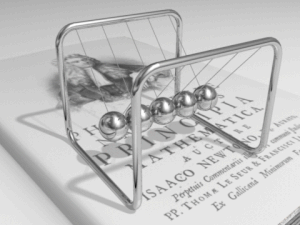
Newtons tredje lov
Newton's vugge stående ovenpå et eksemplar af Principia. Newtons vugge illustrerer Newtons tredje lov, idet kuglen stopper, når den rammer de øvrige kugler og overfører sin energi til den sidste kugle i rækken, der så flytter sig et tilsvarende stykke.
Newtons tredje lov er den sidste af de tre kendte love sir Isaac Newton fremsatte, som har haft decideret betydning for fysikken, nærmere bestemt mekanikken. Derudover har han dog haft stor betydning for matematikken og også yderligere for fysikken ved sin gravitationslov.